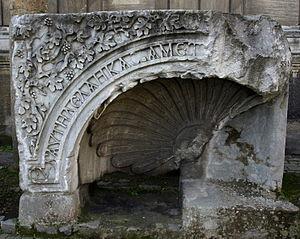
Niche fragmentaire avec un décor de paon et de vigne, portant le vers 31 de l'épigramme n°10 de l'Anthologie Palatine (..οὐδ' αὐτὴ δεδάηκας· ἀμετρήτους γάρ...), provenant de l'église Saint-Polyeucte à Constantinople, ca. 524-527. Istanbul Archaeological Museum. Reference
L’église Saint-Polyeucte de Constantinople fut une église byzantine construite au VIᵉ siècle grâce à la noble dame Anicia Juliana et dédiée à saint Polyeucte. Devant mettre en valeur les origines impériales de sa fondatrice, l’église richement décorée demeura la plus imposante de la cité jusqu’à la construction de Hagia Sophia. Pour la première fois y étaient utilisés des éléments décoratifs perses sassanides sur une grande échelle; l'église a probablement servi de prototype pour la basilique à dôme, style architectural qui fut perfectionné par la suite lors de la construction de Hagia Sophia.